Lauren Wolfe

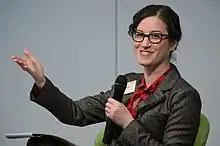
Wolfe in 2013

Lauren Wolfe is an American journalist known for her coverage of wartime sexual violence.